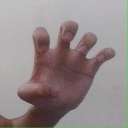
अक्षर: झ